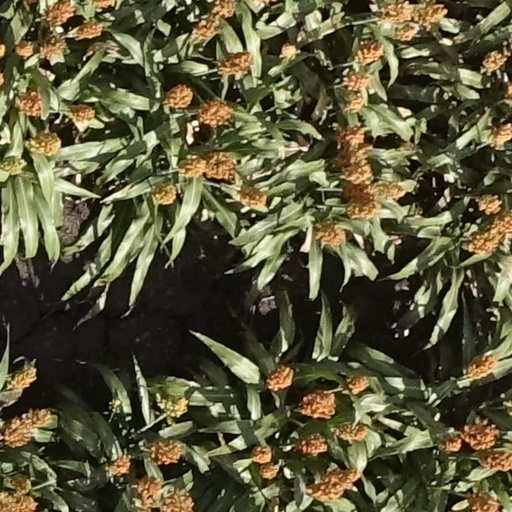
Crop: sorghum